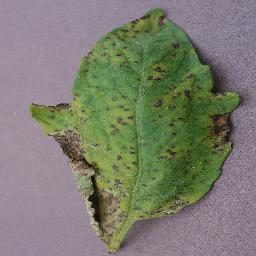
Label: Tomato___Septoria_leaf_spot